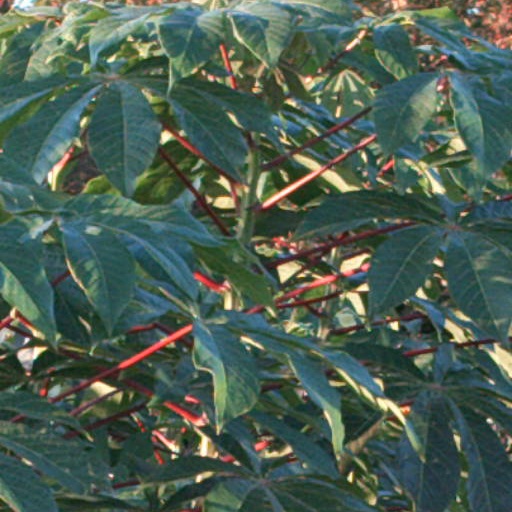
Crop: cassava